Berzeliustinden

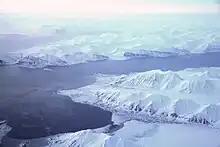
Widely Jarlsberg Land image.JPG

Berzeliustinden is a mountain in Wedel Jarlsberg Land in Spitsbergen, Svalbard. It has a height of 1,211 m.a.s.l. It is located south of Van Keulenfjorden, and is included in the Sør-Spitsbergen National Park.